Scottish Labour

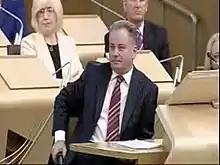
Scottish Labour leader, and former First Minister, Jack McConnell as Leader of the Opposition following Scottish Labour's electoral defeat in 2007

At the start of the campaign for the 2007 Scottish Parliament election, Labour were behind the SNP in most of the opinion polls. On 10 April, McConnell unveiled Scottish Labour's election manifesto, which included plans to scrap bills for pensioners and reform Council Tax. The manifesto also proposed a large increase in public spending on education, which would allow for the school leaving age to be increased to 18 and reduce average class sizes to 19 pupils.